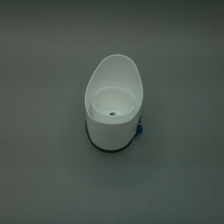
Color: white/transparent
Cap type: flip-top cap